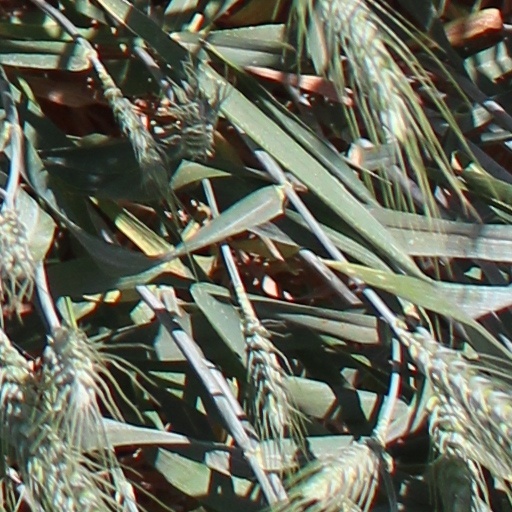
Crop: wheat